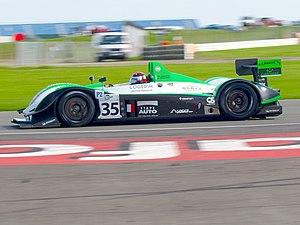
Oak Racing est une écurie de sport automobile française spécialisée dans les courses d'Endurance en sport-prototype, établie au Mans depuis janvier 2011. Elle est engagée dans des programmes internationaux d'envergure tels que le Championnat du monde d'endurance FIA, l'Asian Le Mans Series, le United SportsCar Championship, l'European Le Mans Series ou les 24 Heures du Mans. Depuis fin 2006, Jacques Nicolet, à la fois dirigeant d'entreprises et pilote, est le propriétaire de OAK Racing. François Sicard, Sébastien Philippe et Philippe Dumas se sont succédé comme Team Principal.
La Pescarolo 01 est une barquette de course construite par Pescarolo jusqu'en 2013 et par OnRoak Automotive depuis 2013 pour prendre la suite de la Pescarolo C60, répondant aux règlements des catégories Le Mans Prototype LMP1 et LMP2 pour être engagé en Le Mans Series, American Le Mans Series et aux 24 Heures du Mans. En 2012, à la suite d'un partenariat entre OAK Racing et Morgan, la voiture est rebaptisée « Morgan LMP2 ».
Matthieu Lahaye, né le 22 novembre 1984 à Rennes, est un pilote automobile français. Il a notamment participé à quatre reprises aux 24 Heures du Mans.